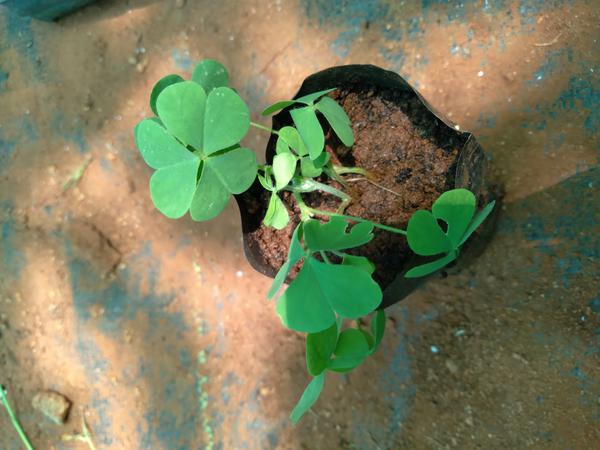
Plant: Wood_sorel